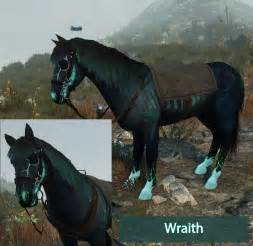
Label: cavallo